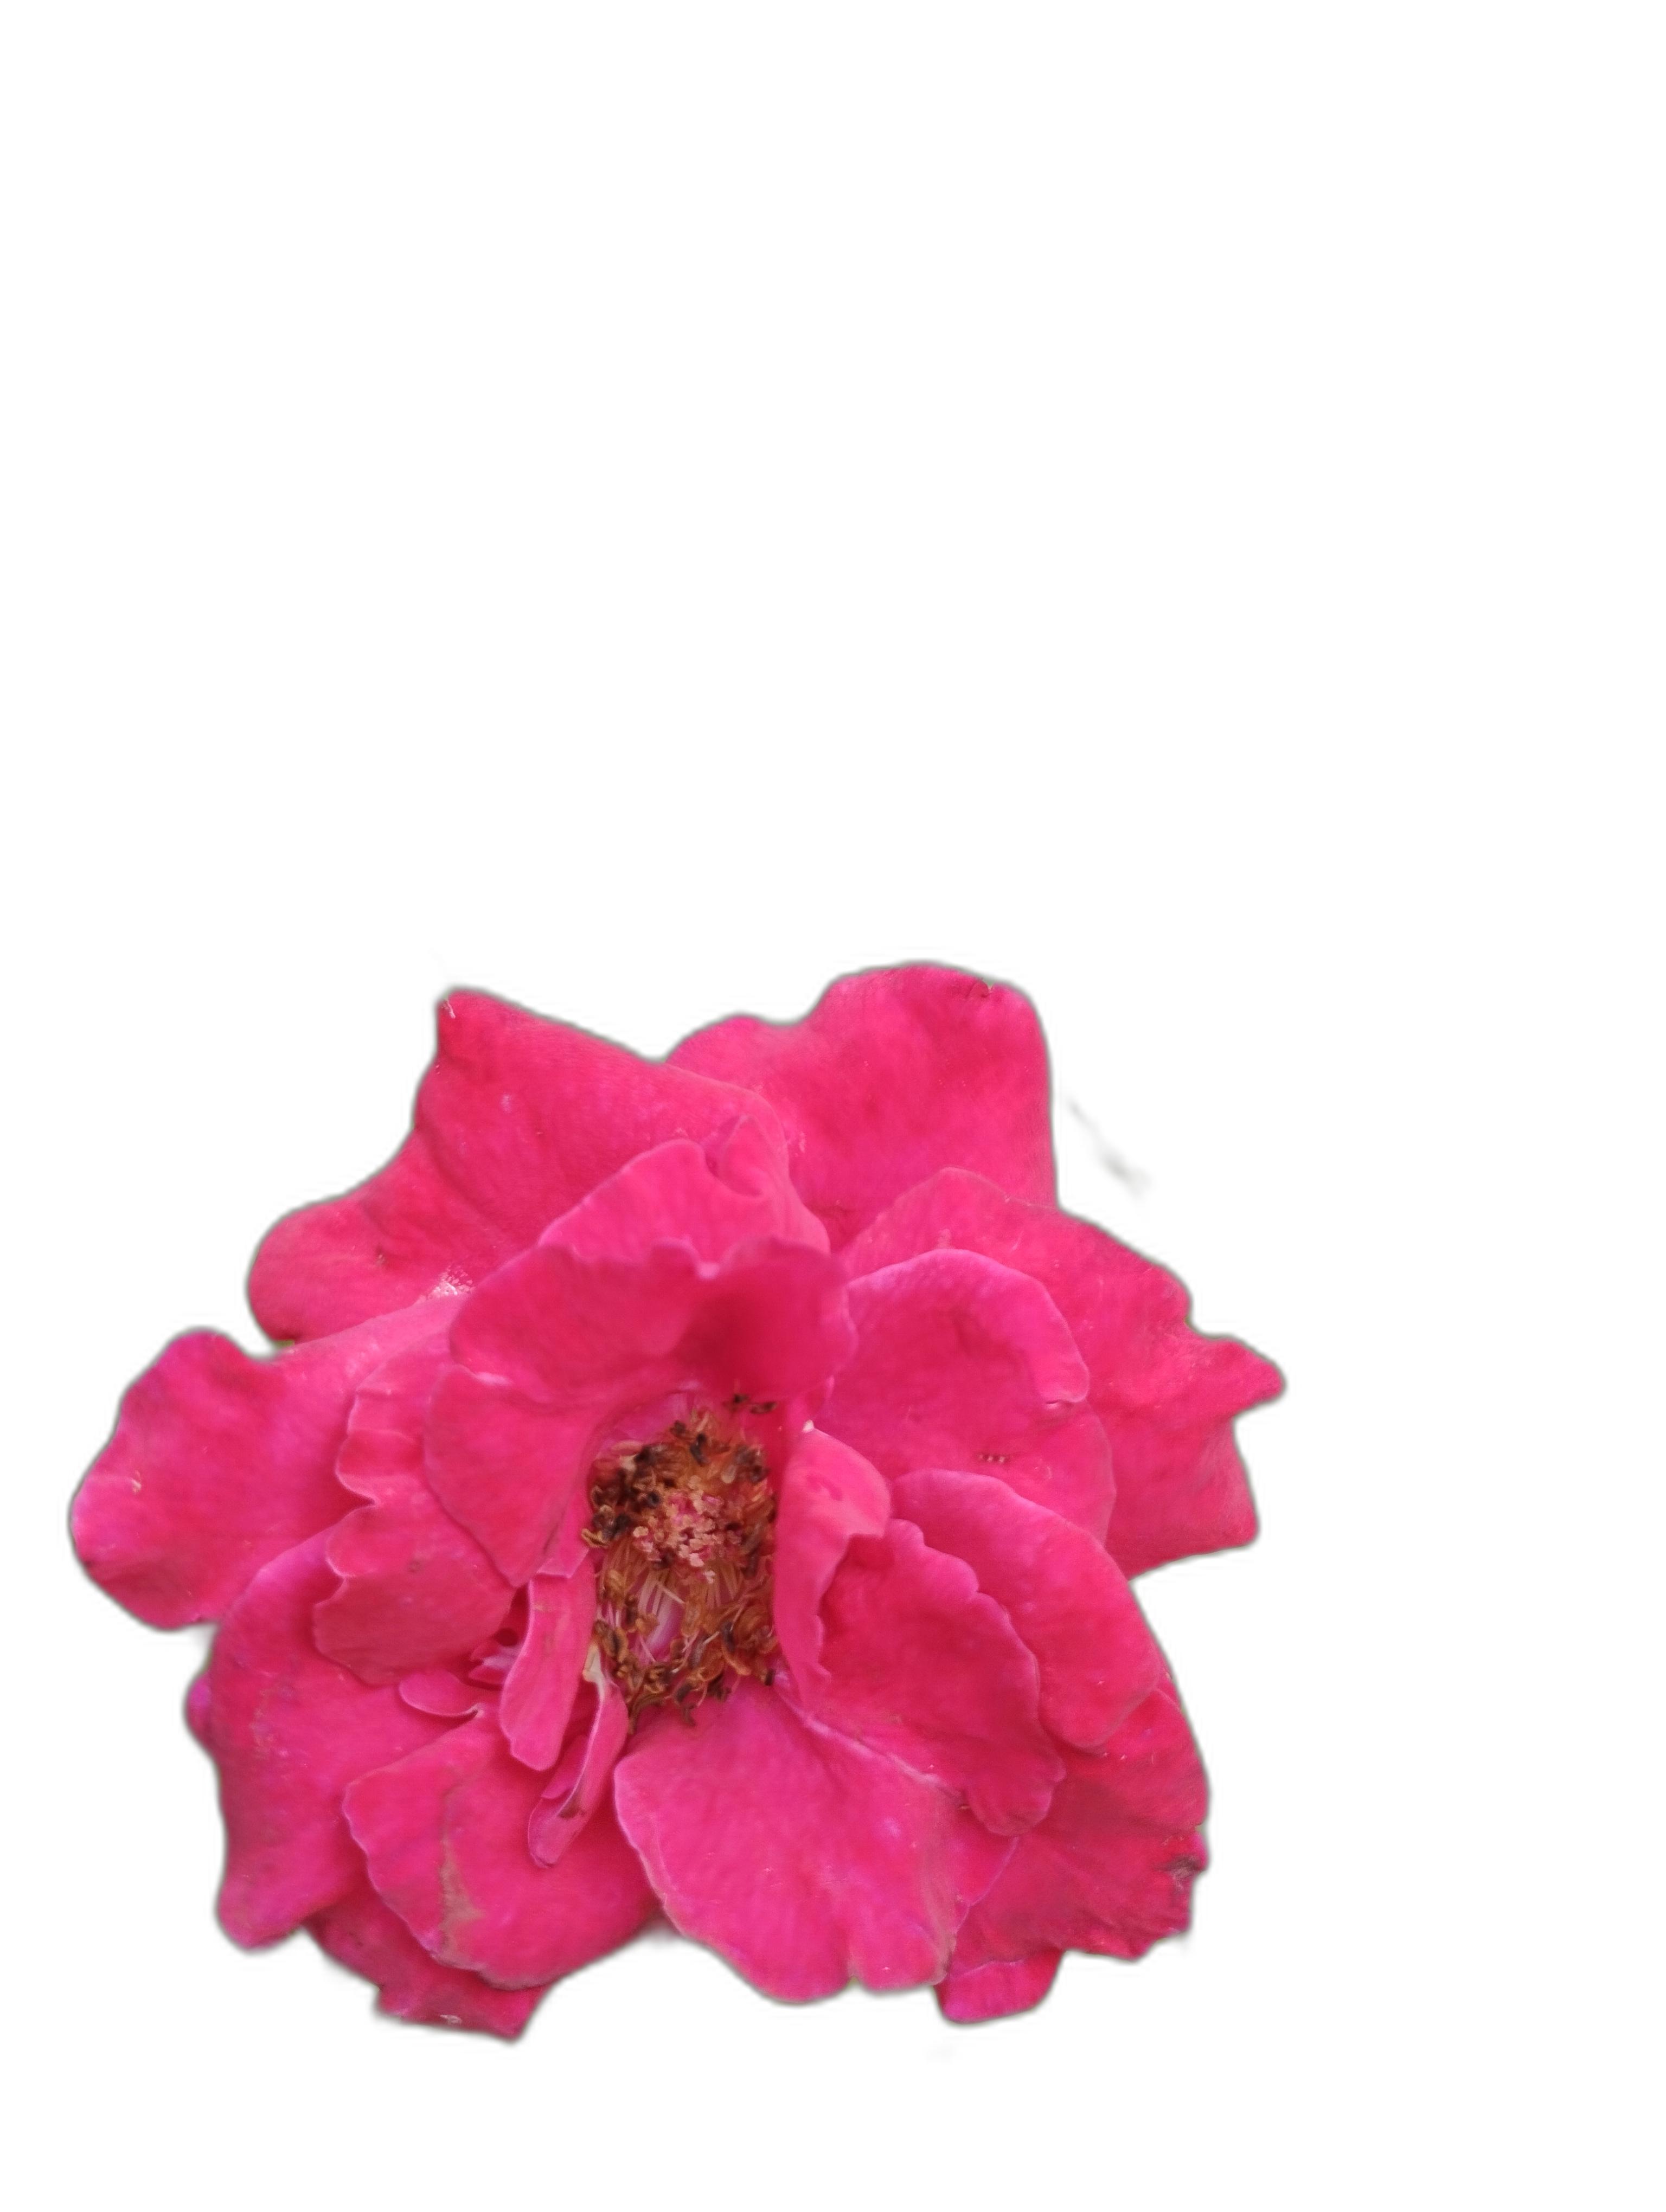
Label: Rose